Stevia rebaudiana

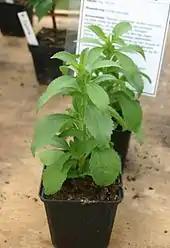
"Stevia rebaudiana"

"Stevia rebaudiana" is a perennial herb growing up to tall. The flowers are white with light purple accents and no fragrance. Plants produce fruit which is ribbed spindle-shaped. Stevia prefers sandy-like soil.